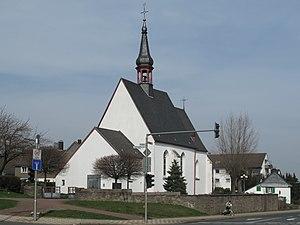
Velbert est une ville de Rhénanie-du-Nord-Westphalie de 86 402 habitants, située dans l'arrondissement de Mettmann et le district de Düsseldorf.